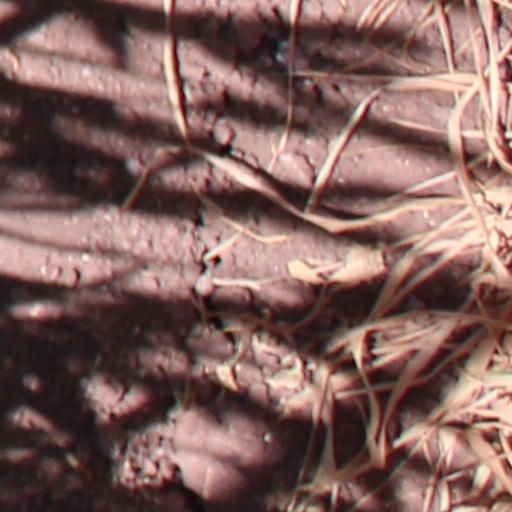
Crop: wheat